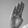
ASL letter: B